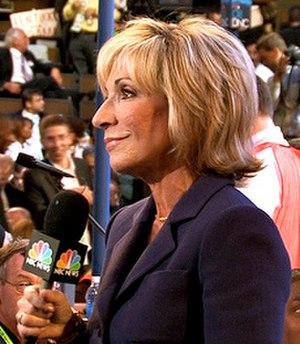
Andrea Mitchell, née le 30 octobre 1946, est une journaliste et présentatrice de nouvelles américaine.